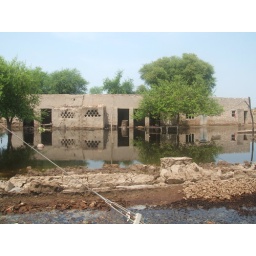
Flood water in house